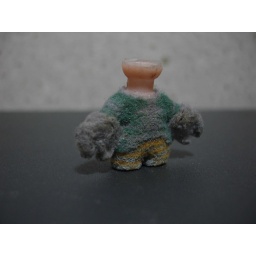
Found on the sidewalk near my house